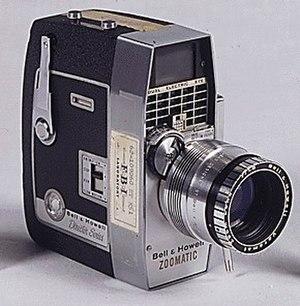
Le film Zapruder est un court métrage amateur en couleur et muet d'une durée de 26 secondes, qui montre en temps réel l'assassinat du président Kennedy à Dallas, le 22 novembre 1963. La prise de vue a été effectué par un cinéaste amateur du nom d'Abraham Zapruder, réalisée sur un film 8 mm muet avec sa caméra Bell & Howell. Devenu le plus célèbre film amateur de l'histoire, il fut une pièce à conviction essentielle pour les deux commissions d'enquête concernant l'assassinat de Dallas, la Commission Warren en 1964 et le House Select Committee on Assassinations en 1977-79. C'est lors du procès de Clay Shaw intenté par le procureur Jim Garrison que le film Zapruder fut montré en public pour la première fois, alors que le document n'était connu que sous la forme de photogrammes publiés par le magazine Life qui détenait les droits vendus par Zapruder. Le film fut diffusé pour la première fois au public américain, en mars 1975 à la télévision lors du late show Good Night America présenté par Geraldo Rivera, dans une copie pirate de deuxième génération.